George Carter (engineer)

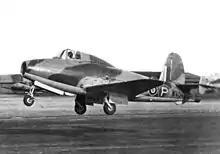
Gloster E.28/39

The Gloster E.28/39 was designed primarily to prove the concept of turbojet powered flight, the Air Ministry however insisted that the design include provision for four guns and 2,000 rounds of ammunition even if these were not fitted in the prototype. The contract to build the E.28/39 also known as the Pioneer was placed with Gloster on 3 February 1940. The aircraft was built in secret at the Regents garage, Cheltenham and first flew on 15 April 1941 at RAF Cranwell, becoming the first British and Allied jet aircraft.